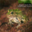
Label: frog